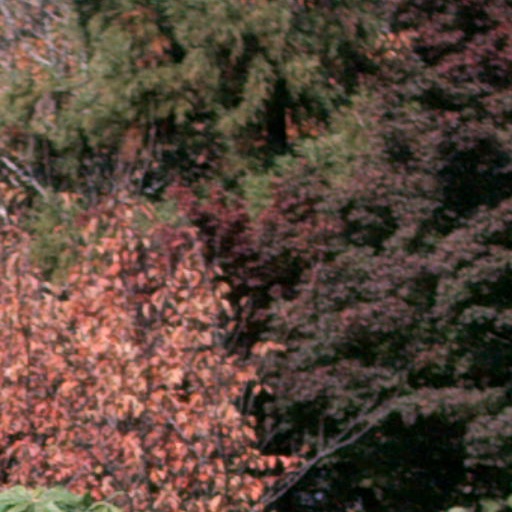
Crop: cassava